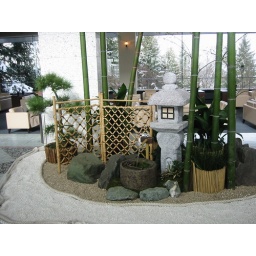
Japanese plant arrangement  at restaurant near base of Mt. Fuji